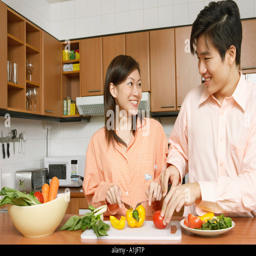
close - up of a young couple cutting vegetables at a kitchen counter